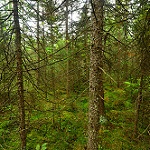
Label: forest